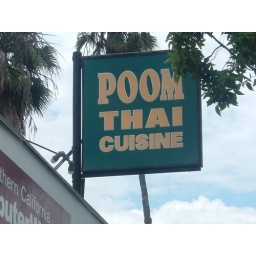
delicious and fun. The sign near the bathroom said it all &amp;quot;Out with the old, in with the poom!&amp;quot;